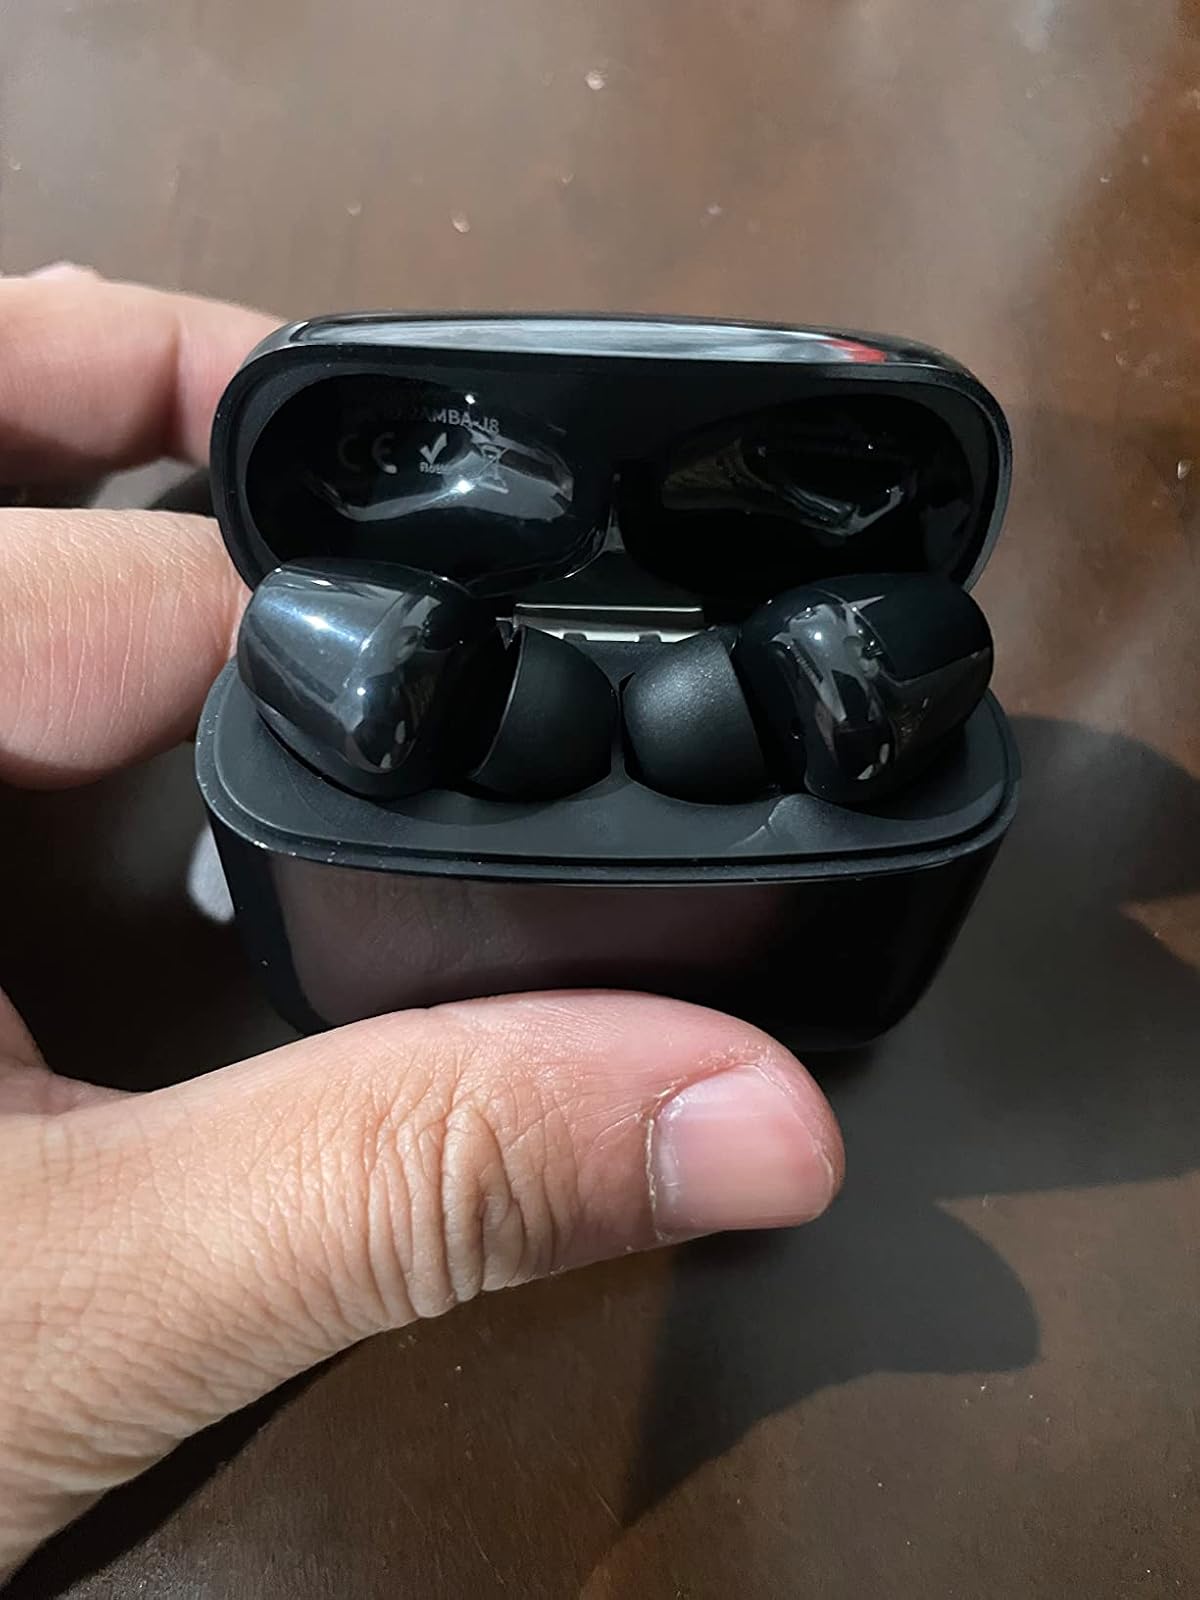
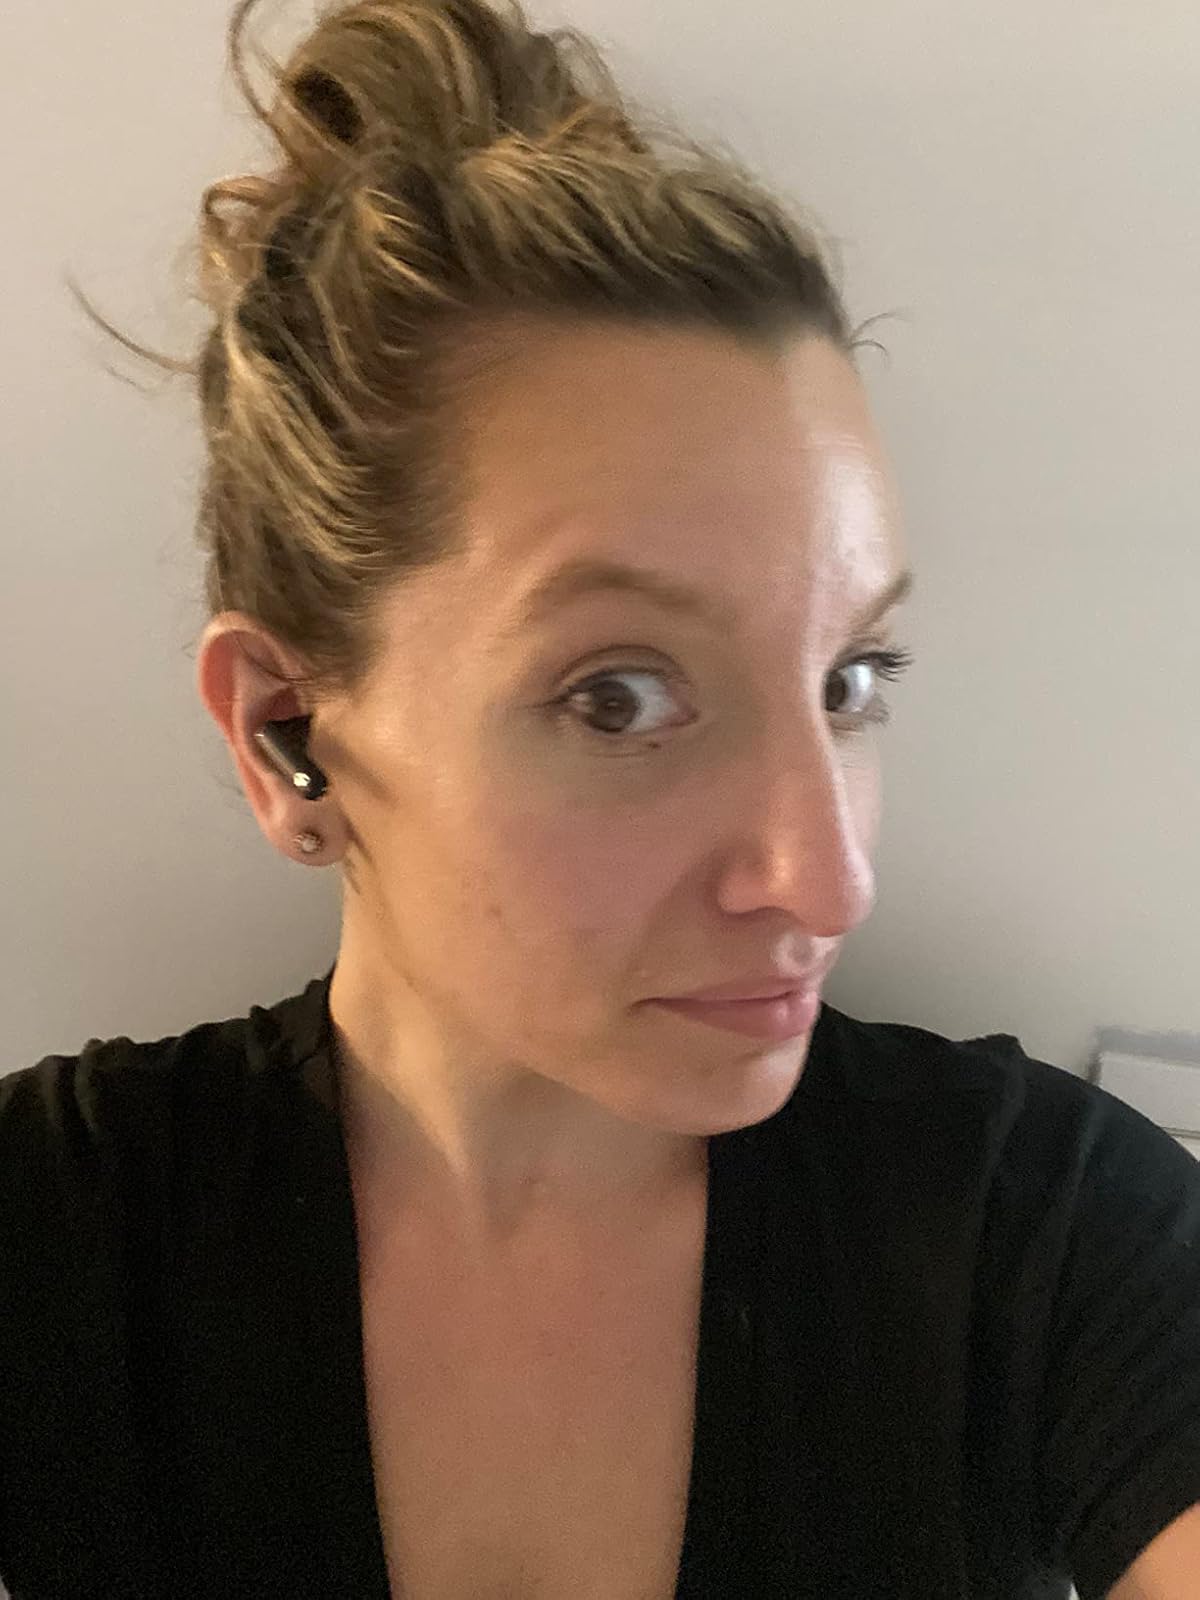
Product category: earbuds
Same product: no